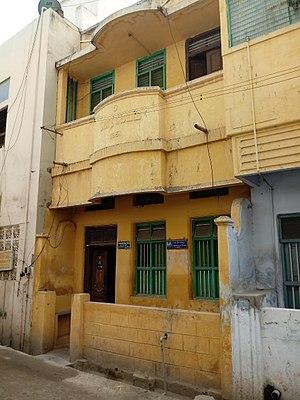
Srinivasa Ramanujan, né le 22 décembre 1887 à Erode et mort le 26 avril 1920 à Kumbakonam, est un mathématicien indien.